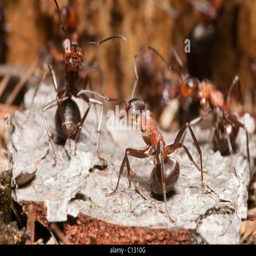
biological genus , at entrance of nest